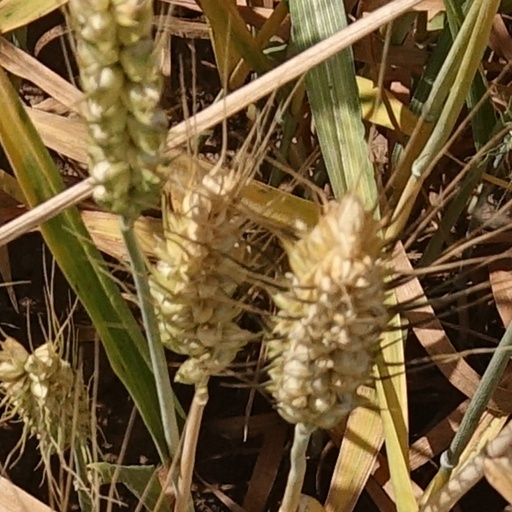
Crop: wheat